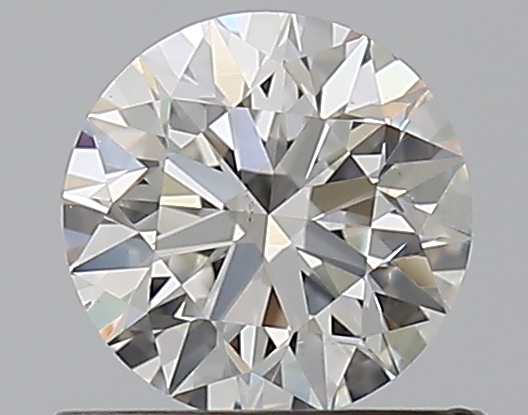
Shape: round
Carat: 0.55
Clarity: VS2
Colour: G
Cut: EX
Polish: EX
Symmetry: EX
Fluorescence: N
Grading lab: GIA
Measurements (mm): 5.21 x 5.24 x 3.27